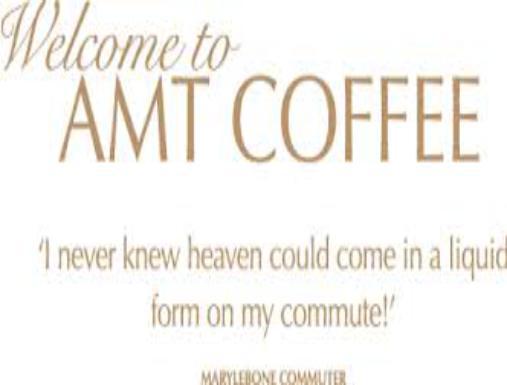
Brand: AMT Coffee
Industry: Food